Blue Ocean Strategy

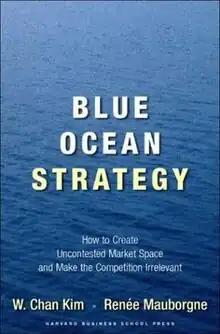
First edition cover

Blue Ocean Strategy is a book published in 2005 written by W. Chan Kim and Renée Mauborgne, professors at INSEAD, and the name of the marketing theory detailed on the book.